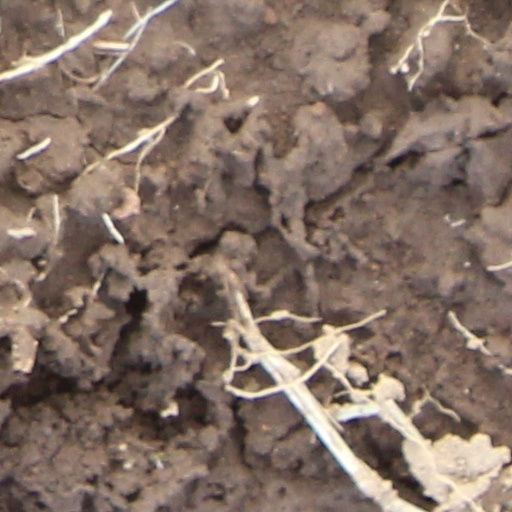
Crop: wheat